No. 40 Squadron RNZAF

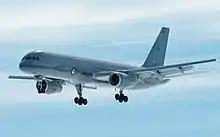
A Boeing 757 lands at Pegasus airfield on the Ross Ice Shelf

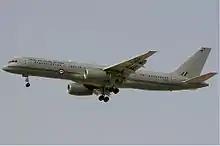
Boeing 757 of the RNZAF in 2009.

The squadron saw action throughout the Pacific War against Japan, helped supply New Zealand forces fighting in Korea, Malaya, Vietnam, East Timor, Afghanistan, and Iraq, and provided transport to United States and United Kingdom forces in the 1990 Gulf War.